Anthony DiNozzo

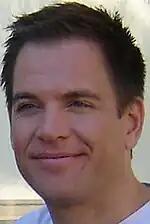
headshot of a man with short hair

Although Tony is in his thirties when introduced, he is typically written as possessing a juvenile sense of humor that manifests itself in name-calling, teasing, and pranks directed at his colleagues. Tony delights in quoting movies in everyday life, often mimicking the original actor when quoting them; Sean Connery's James Bond and Tommy Lee Jones come up frequently.